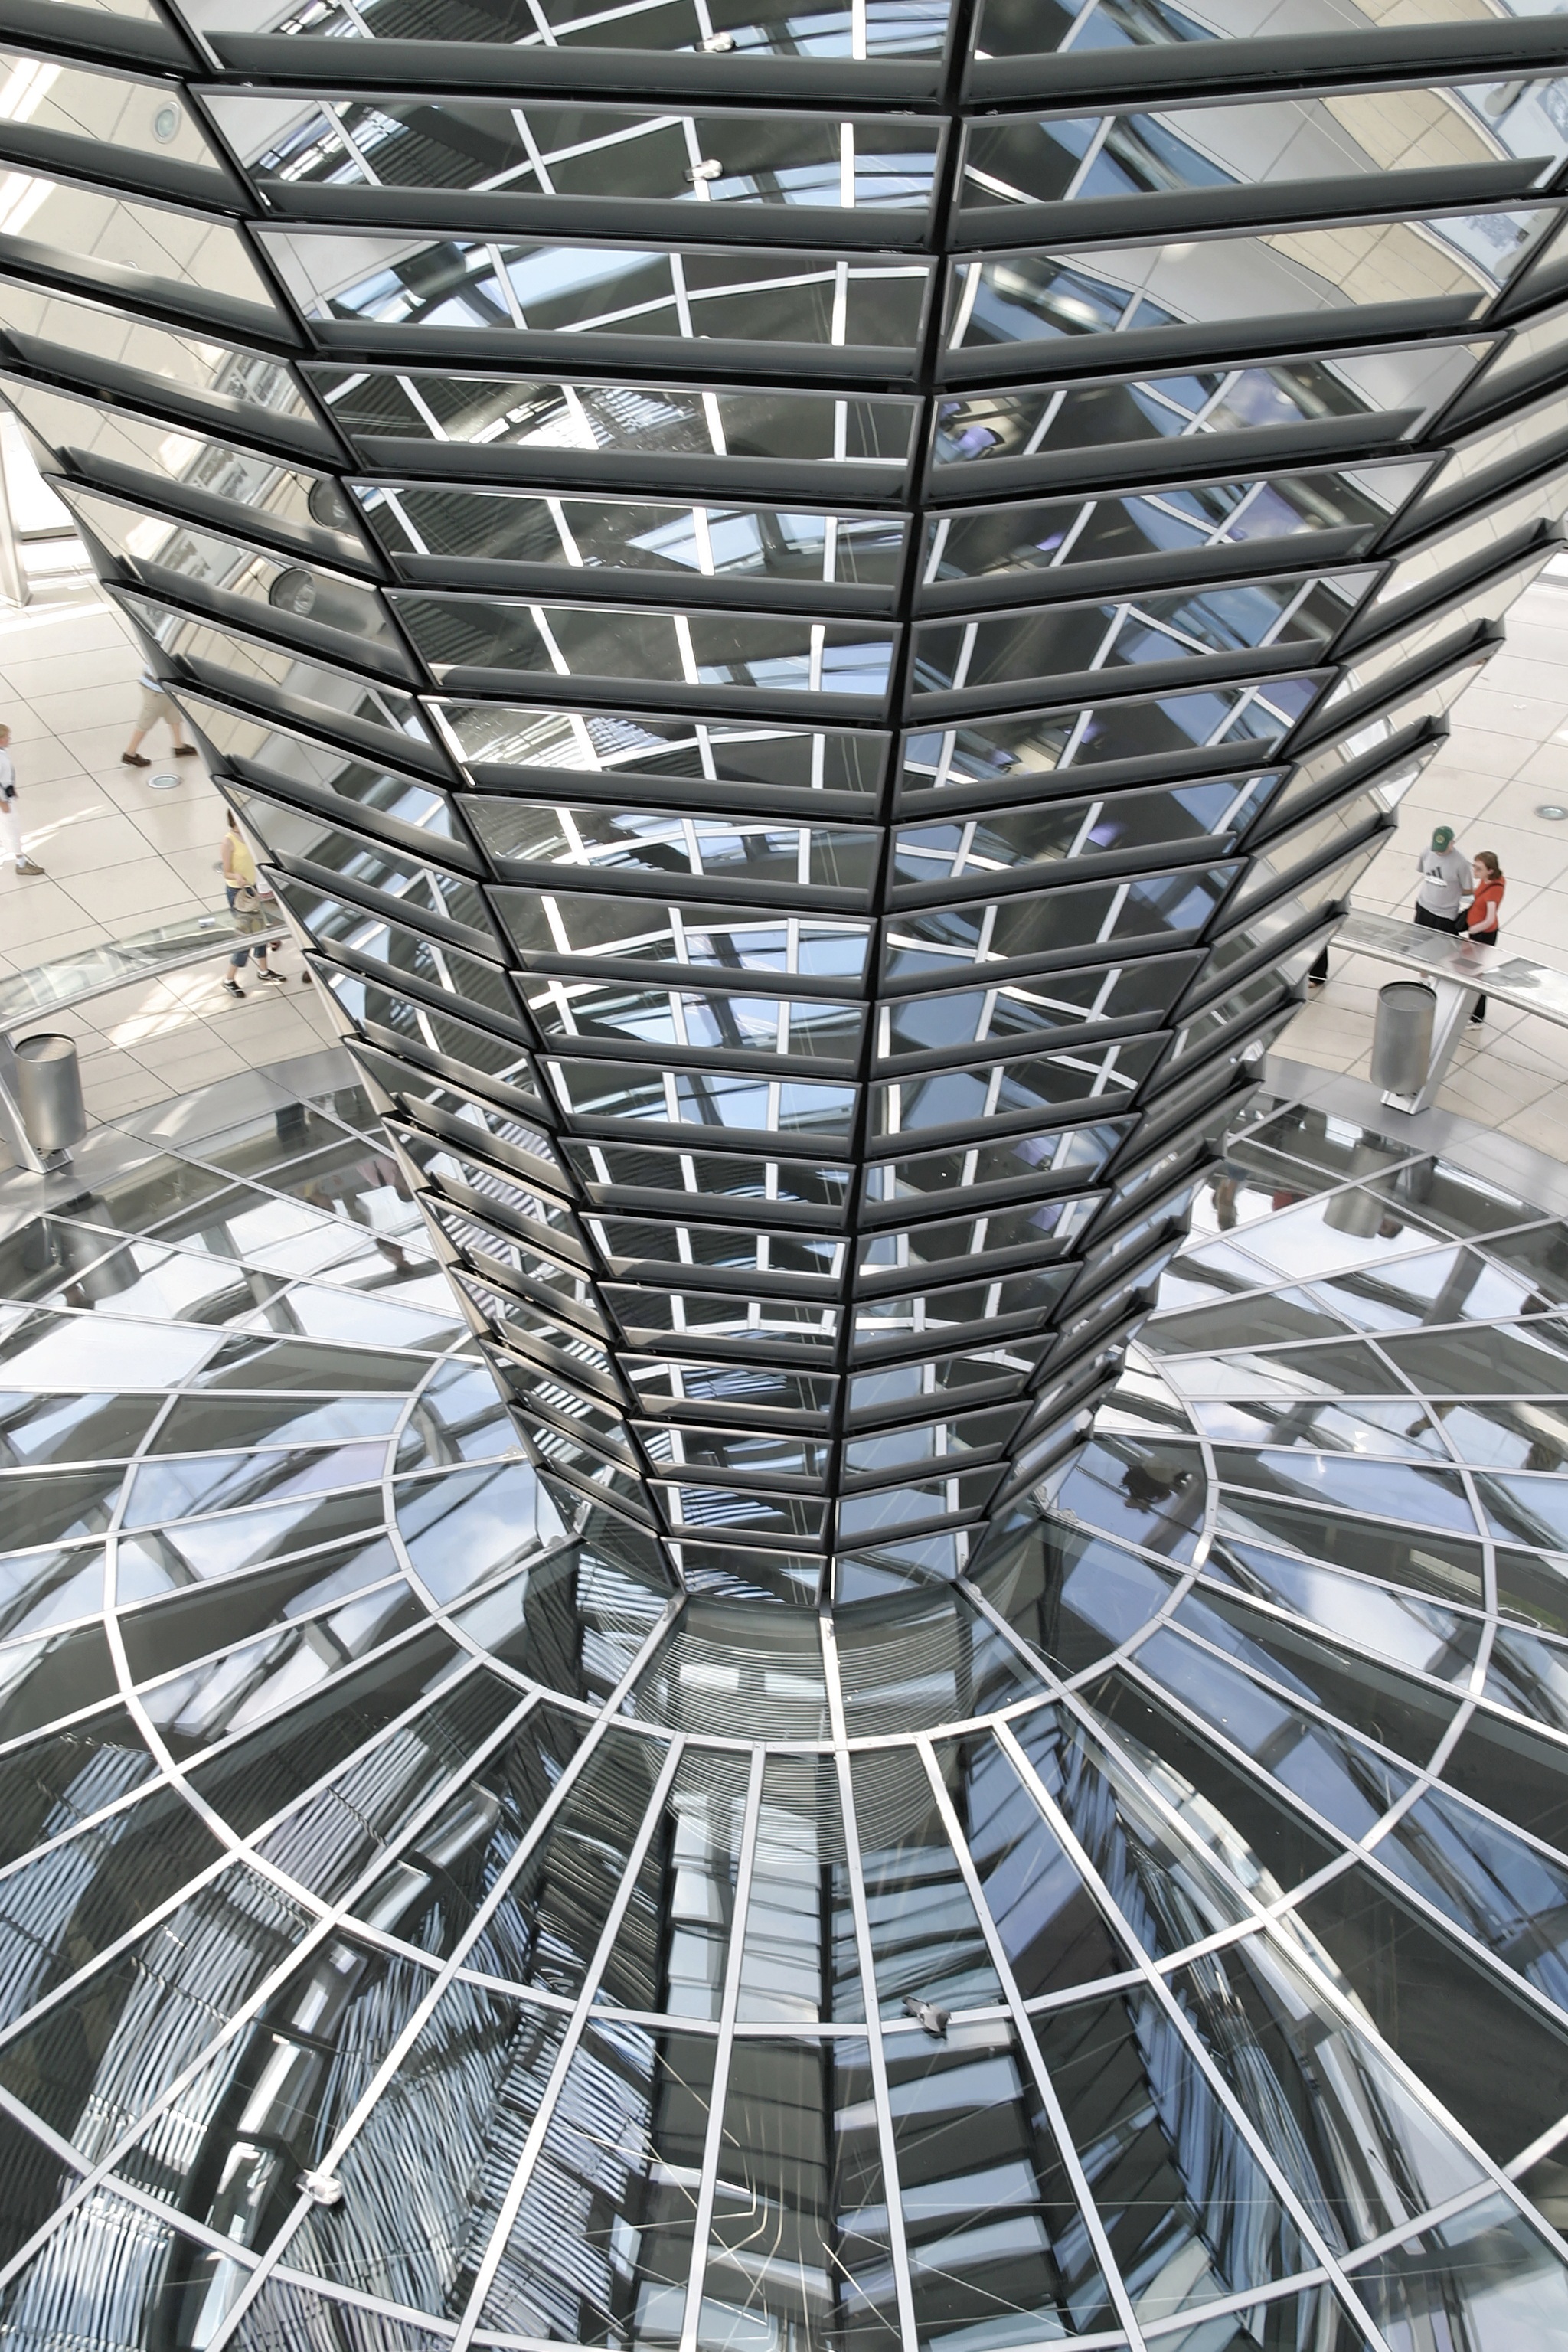
architecture, structure, building, skyscraper, facade, stadium, tower block, capital, symmetry, germany, berlin, scaffolding, government, dome, policy, spree, reichstag, bundestag, glass dome, the german volke, government district, outdoor structure